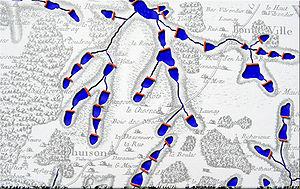
Du Moyen Âge jusqu'au XVIIe siècle, les moines et les paysans ont activement modifié le réseau hydrographique, notamment en établissant de nombreux petits barrages. Certains se sont substitués aux barrages issus d'embâcles naturels ou construits par les castors (même si ceux-ci sont en Europe des constructeurs plus modestes que leurs cousins nord américains). À noter qu'en conservant des volumes d'eau et une hauteur d'eau plus importante en saison sèche, ces barrages ont également pu ""tamponner"" les fluctuations estivales des nappes (car toutes choses égales par ailleurs, c'est la hauteur d'eau qui contrôle la vitesse de percolation, cf. Loi de Darcy)."
Un barrage est un ouvrage d'art construit en travers d'un cours d'eau et destiné à en réguler le débit et/ou à stocker de l'eau, notamment pour le contrôle des crues, l'irrigation, l'industrie, l'hydroélectricité, la pisciculture, une réserve d'eau potable, etc. Dans la nature, il existe aussi des barrages de castors.
Le droit de la gestion des cours d'eau en France est depuis plusieurs siècles l'objet d'un rapport complexe entre action étatique, réglementations locales et propriété privée. Les objectifs historiques sont le partage de la ressource en eau et des ressources halieutiques associées, la réduction du risque d'inondation, l'exploitation de l'énergie hydraulique, la régulation de la ressource de pêche, le transport fluvial, l'extraction de matériaux, sables et graviers.